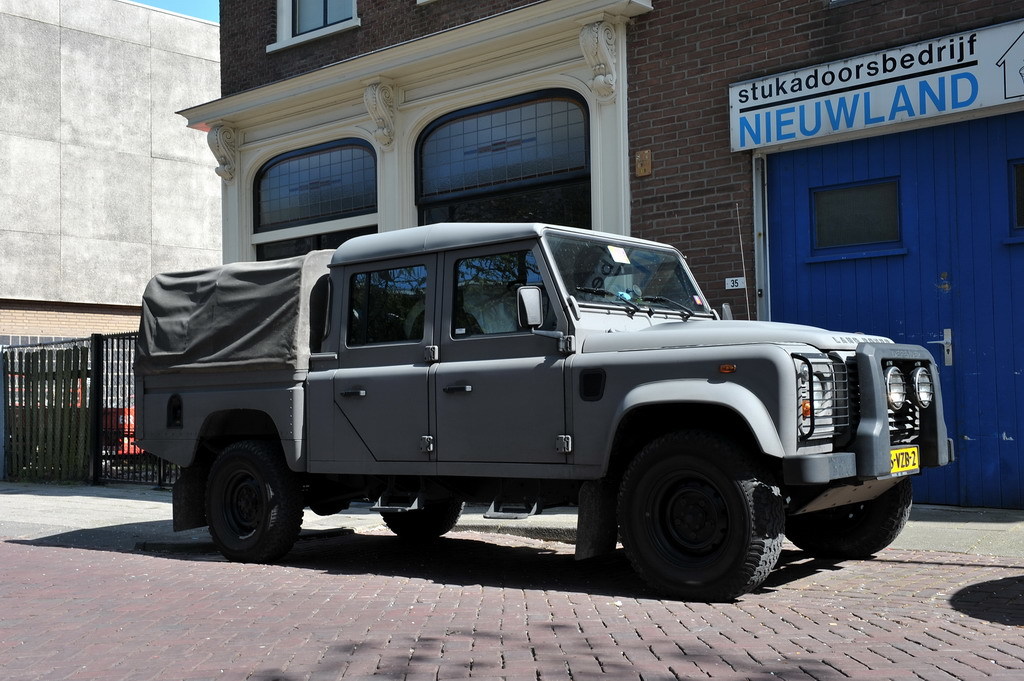
Label: others